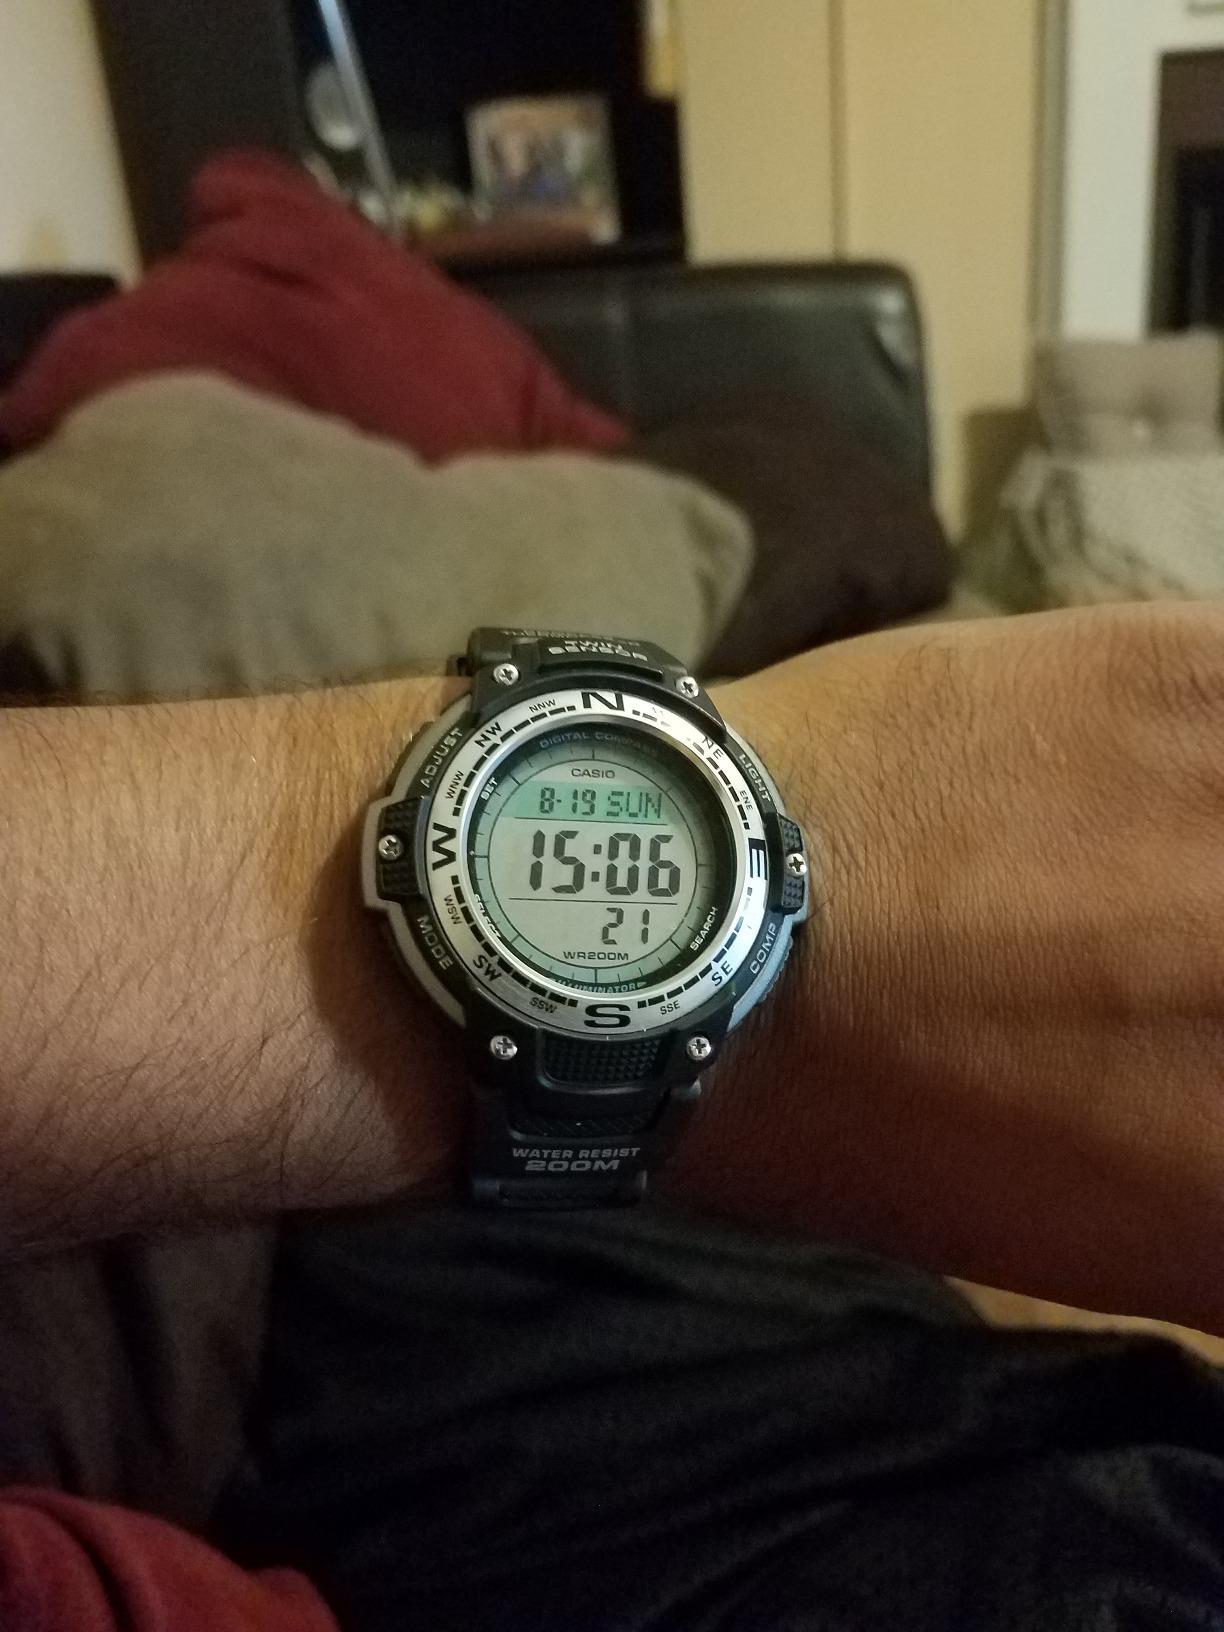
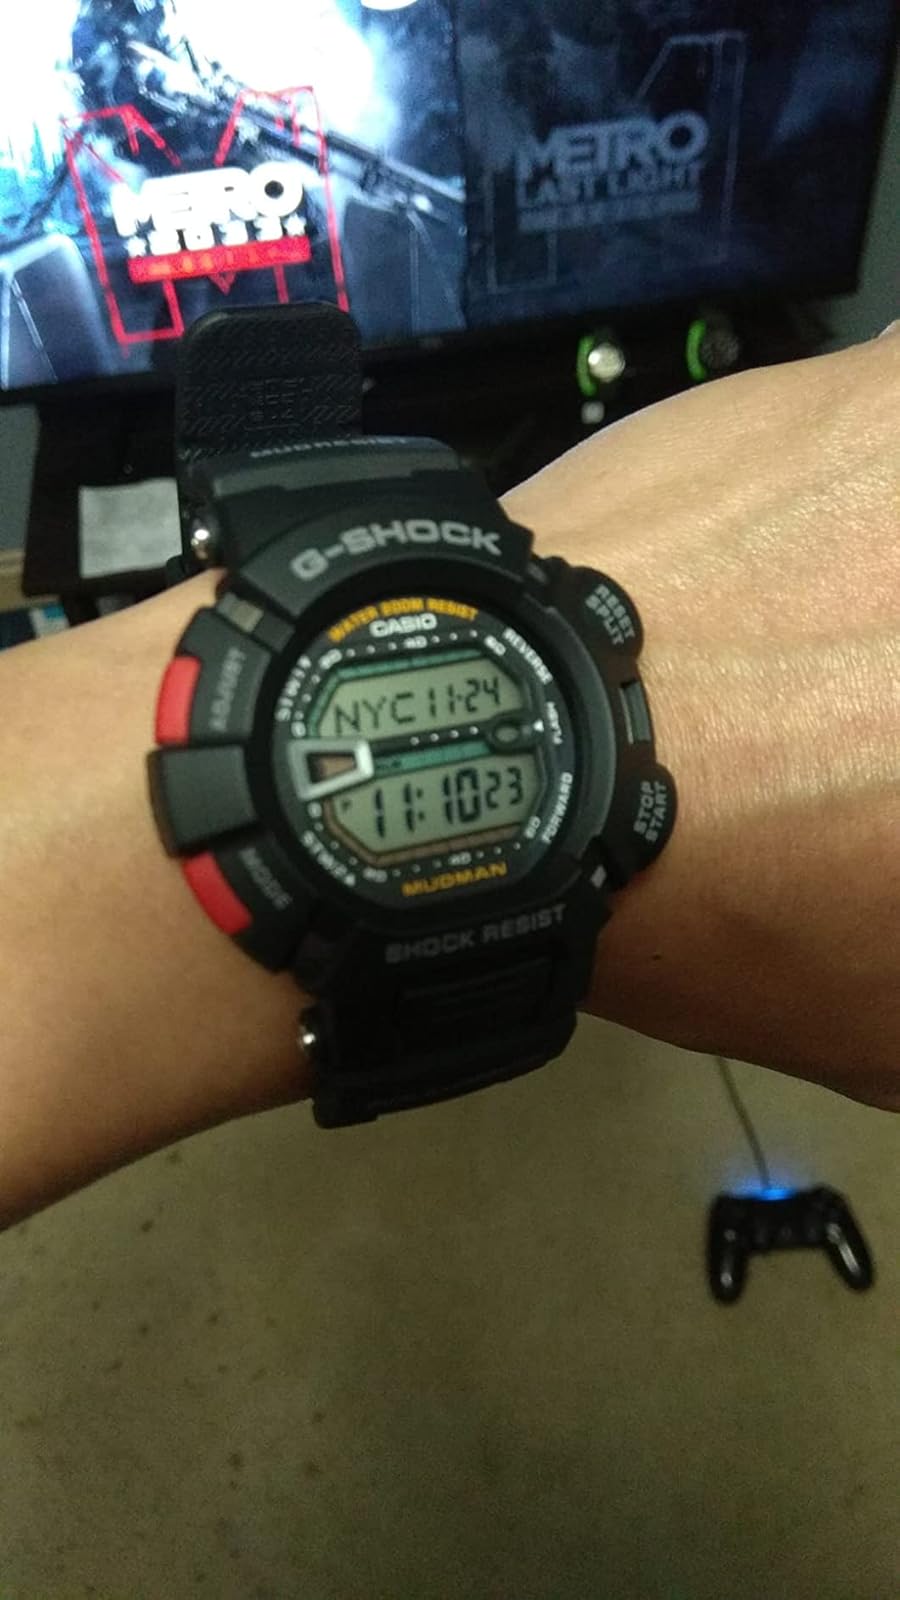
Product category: accessories_watch
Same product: no